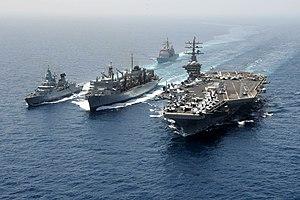
La classe Sachsen est la plus récente classe de frégates de défense aérienne de l'Allemagne. Sa conception est inspirée de la classe F123 Brandenburg mais avec des fonctionnalités furtives améliorées conçues pour tromper les capteurs radar et acoustiques de l'adversaire. La classe comprend un radar multifonction avancé APAR et un radar à longue portée SMART-L, censé être capable de détecter les avions furtifs et les missiles furtifs.